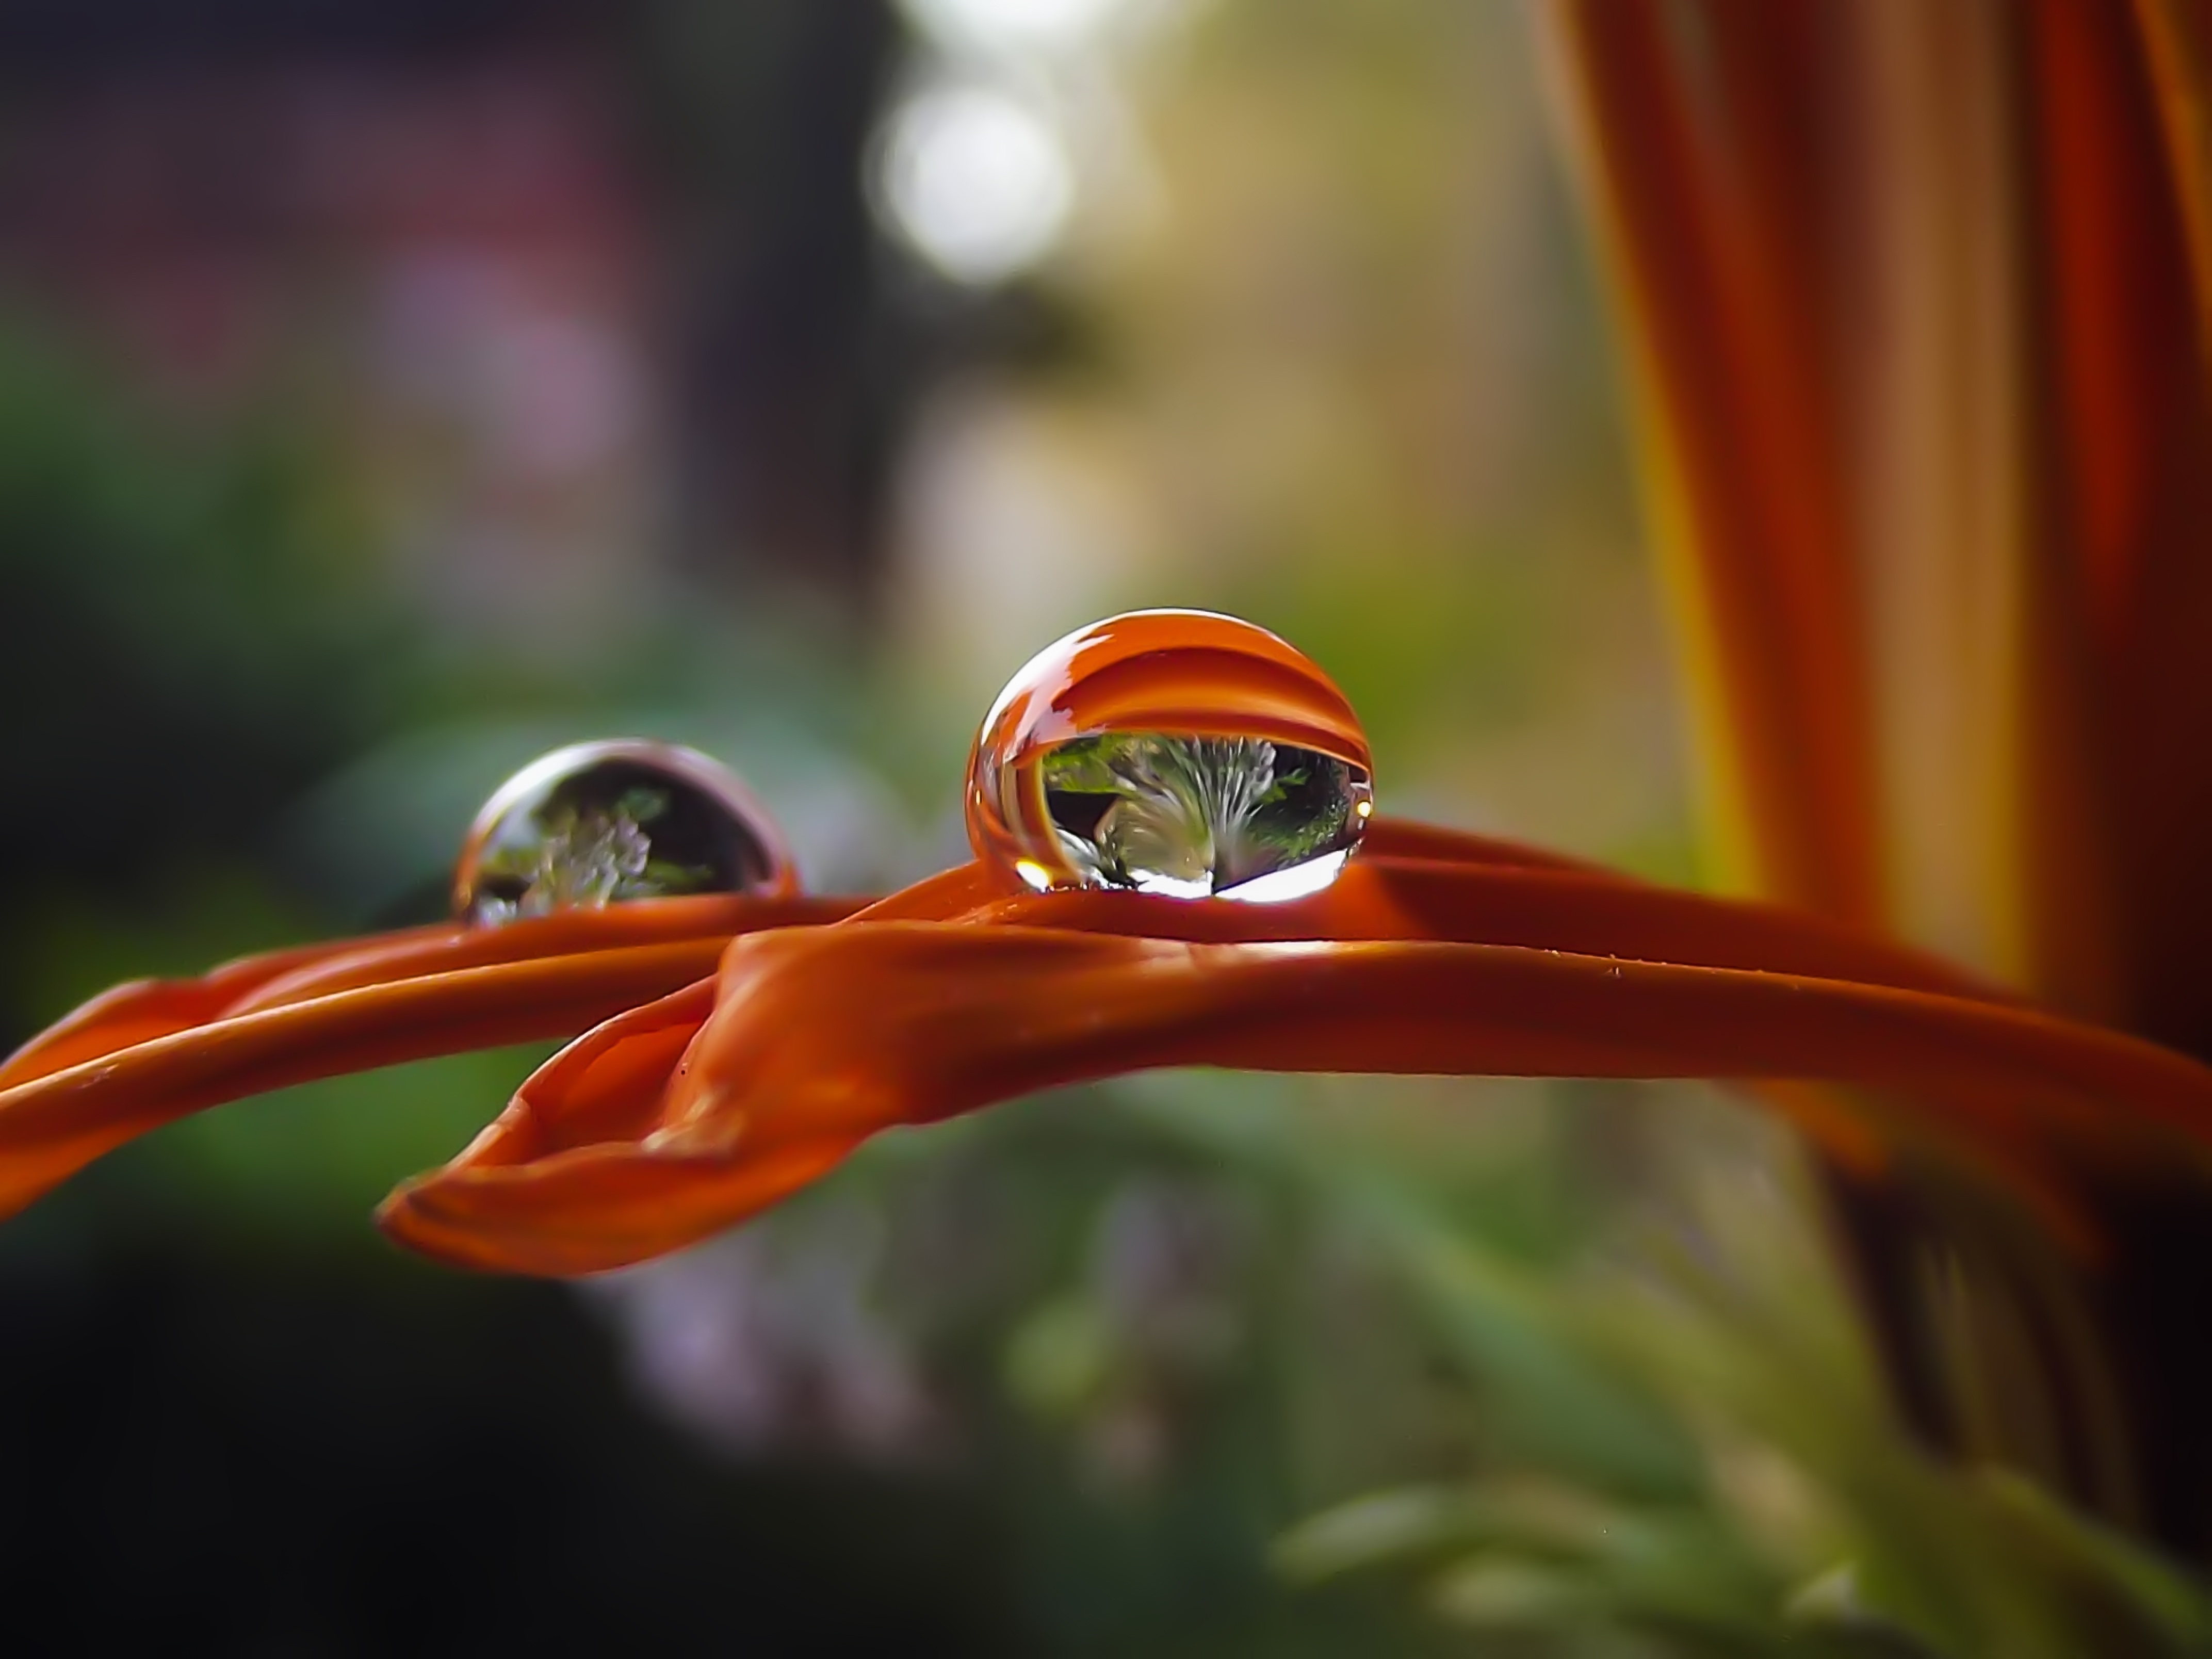
water, nature, drop, dew, plant, photography, leaf, flower, petal, wet, environment, orange, spring, green, red, color, macro, natural, waterdrop, botany, blooming, yellow, garden, close, freshness, close up, outdoors, bright, south africa, macro photography